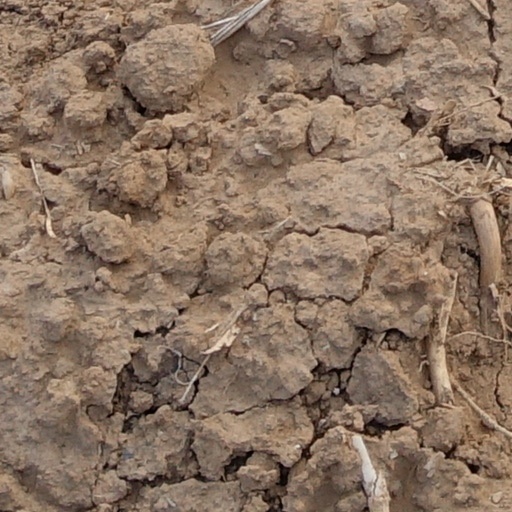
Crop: wheat